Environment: real
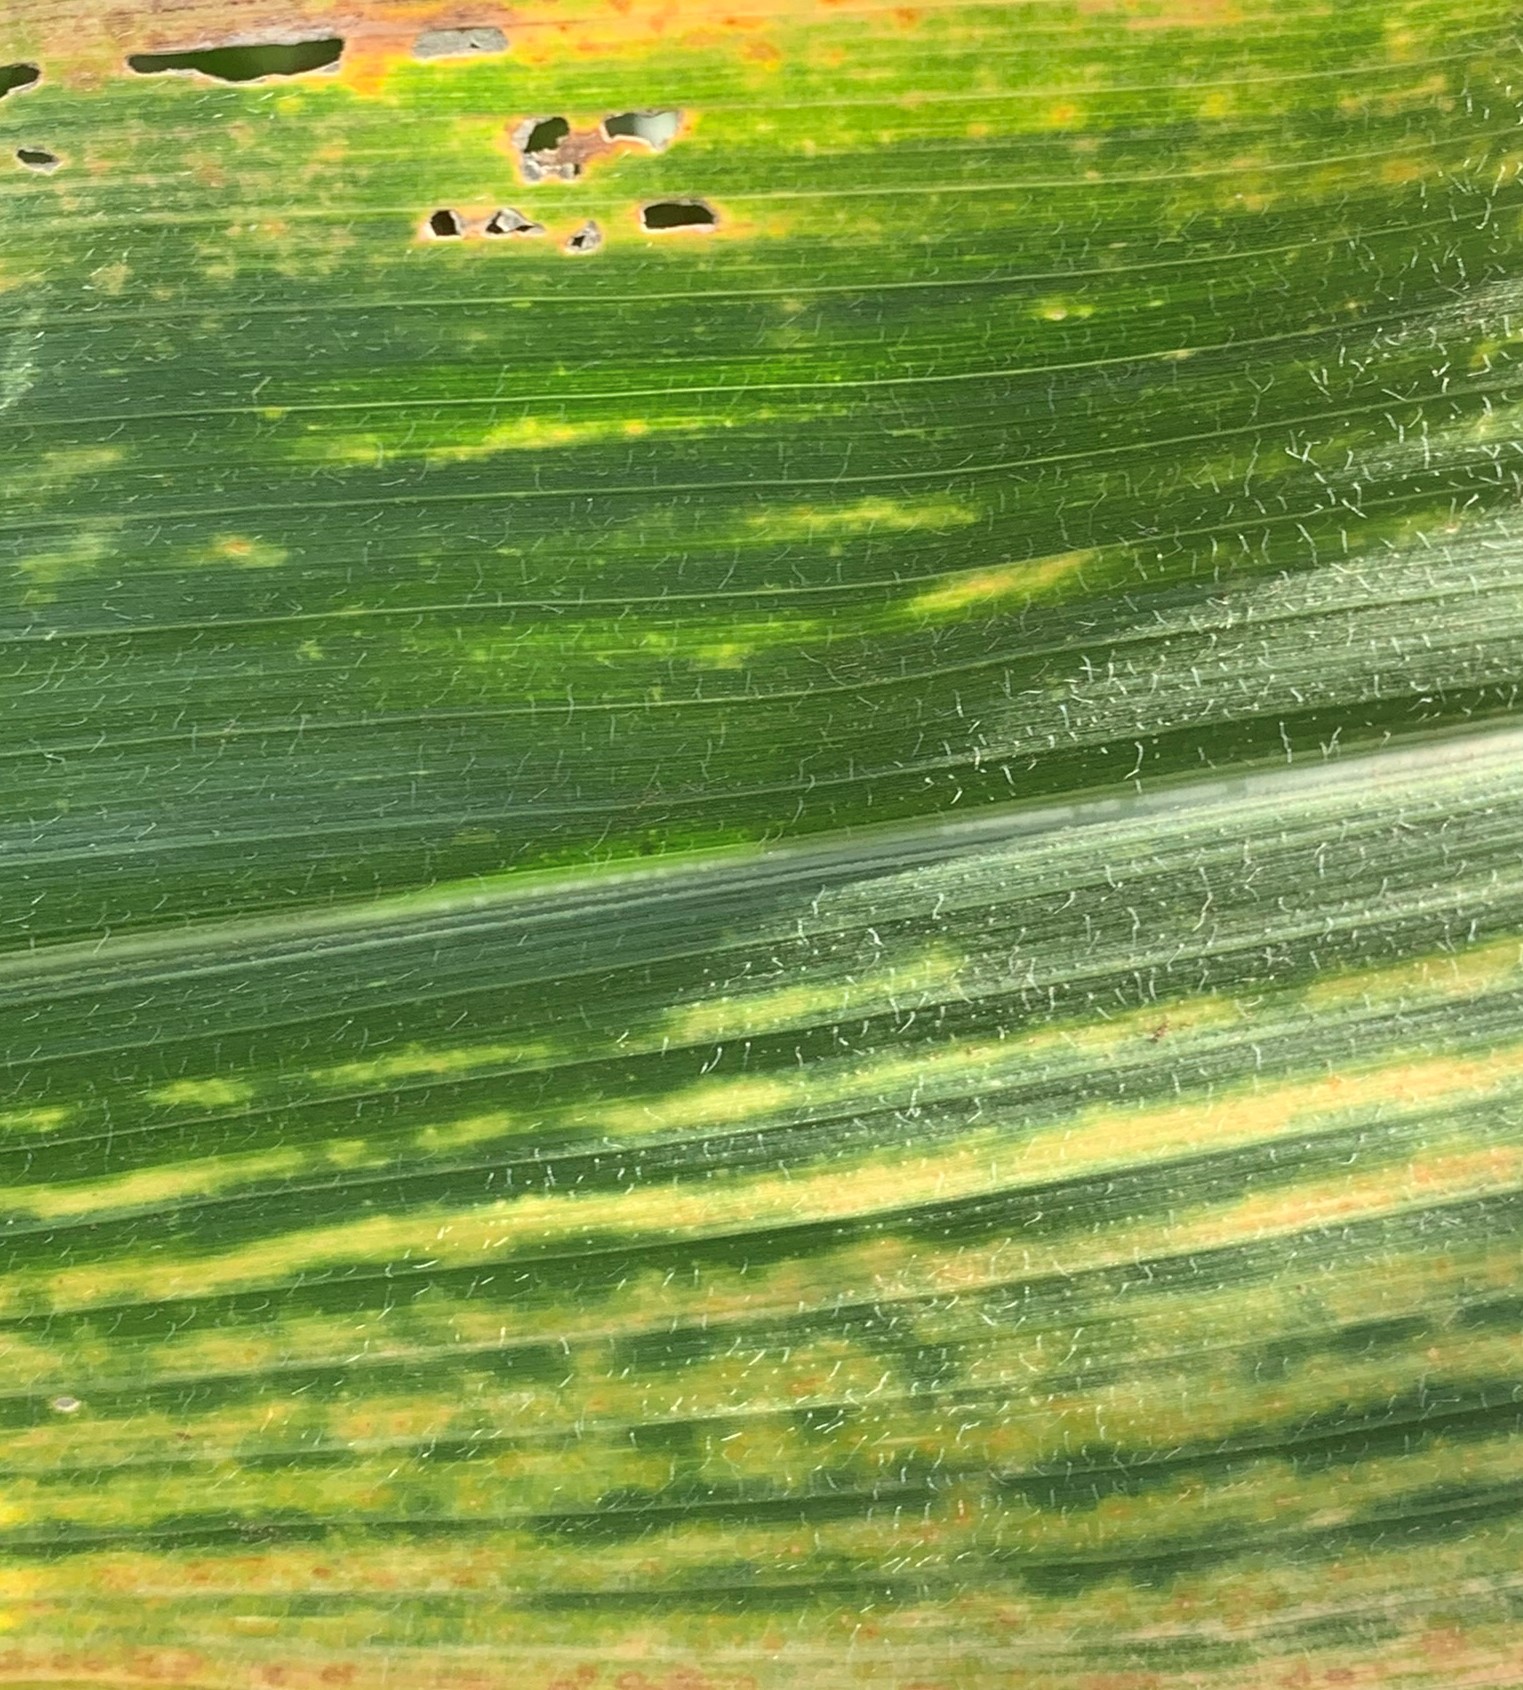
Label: lethal_necrosis